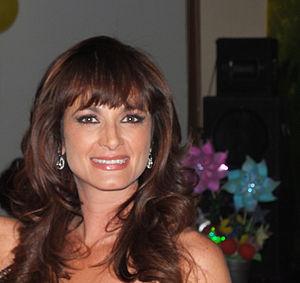
Alejandra Procuna est une actrice mexicaine. Ses parents sont Ernesto Weinstein Peña et Amparo Procuna Chamorro. Elle est la nièce de l'écrivain Marcia del Río.